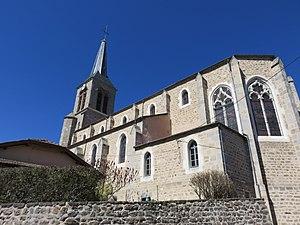
Église Saint-Priest de Sauvessanges (Puy-de-Dôme, France).
Sauvessanges est une commune française située dans le département du Puy-de-Dôme, en région Auvergne-Rhône-Alpes.